Kingdom of Yemen

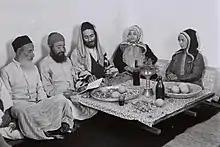

Zaydis of the northern highlands have been politically and culturally dominant in Yemen for centuries. The existence of the Zaydis, which has continued until today since they moved to the Yemen region, which has a unique socio-cultural structure, and established a state, has been interrupted from time to time, following a politically ambiguous and unstable course. The first rebellions of the Sunni population, who did not accept the religious-political rule of the Zaydis, took place during the period of the Yemeni imam Al-Hadi ila'l-Haqq Yahya.